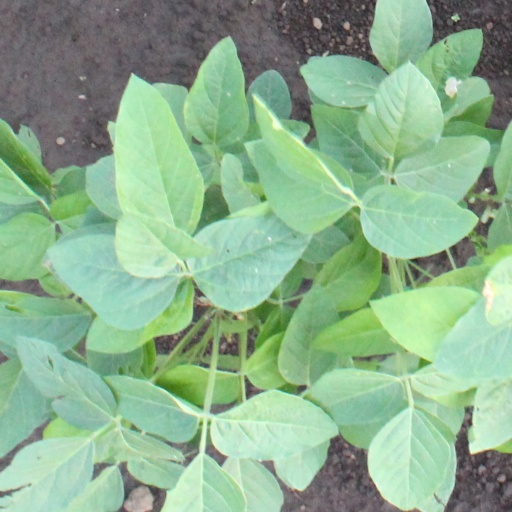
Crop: soybean